Utah Valley

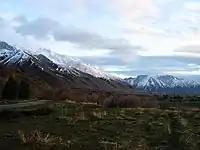
Part of the Wasatch Range forming the Utah Valley.

Utah Valley is a valley in North Central Utah located in Utah County, and is considered part of the Wasatch Front. It contains the cities of Provo, Orem, and their suburbs, including Alpine, American Fork, Cedar Hills, Elk Ridge, Highland, Lehi, Lindon, Mapleton, Payson, Pleasant Grove, Salem, Santaquin, Saratoga Springs, Spanish Fork, Springville, Vineyard and Woodland Hills. It is known colloquially as "Happy Valley".